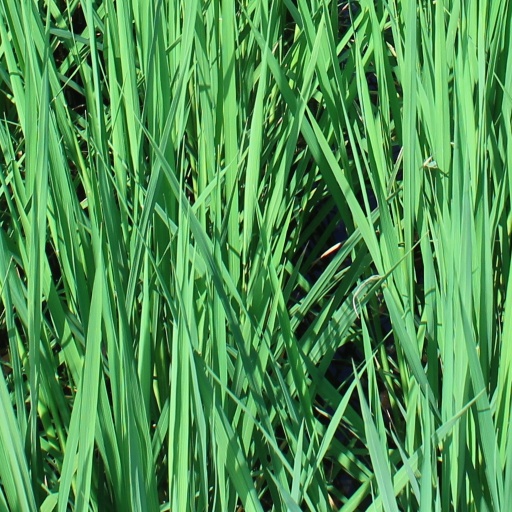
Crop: rice